Hill tribes of Northeast India

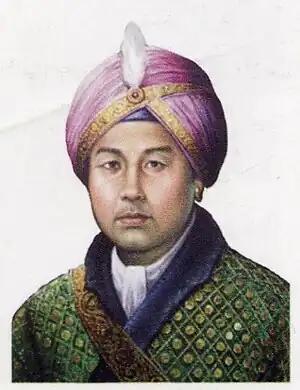
Chinglen Nongdrenkhomba (1788–1834), ruler of Manipur

Meghalaya was previously part of Assam, but on 21 January 1972 the districts of Garo, Khasi and Jaintia hills became the new state of Meghalaya.